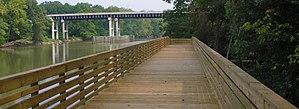
La ville de Williamston est le siège du comté de Martin, situé en Caroline du Nord, aux États-Unis.